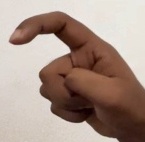
ASL sign: X